Tokorozawa Civic Cultural Centre Muse

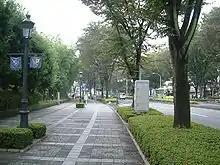
Route to Kōkū-kōen Station

"Muse" is located next to Kōkū-kōen Park, and Tokorozawa Aviation Museum